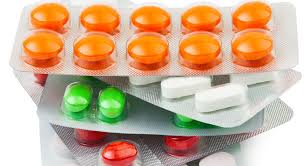
Waaw, ba tay, nataal bii ma jot nag, mel na ni ay doom la ay comprimer, ñu naan ko doom. Moom nag, am na yu xonq, am yu weex, am yu wertë, ... am yu xonq, am yu weex. Moom nag, xam 'aa ne dey faj. Moom luy faj la.